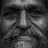
Emotion: happy